New Bulgarian University

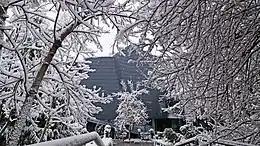
Patio of the New Bulgarian University in snow, November 2021

- be an autonomous academic institution that supports students in their entrepreneurial and personal development.